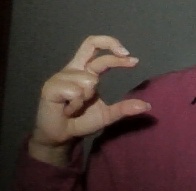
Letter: thal